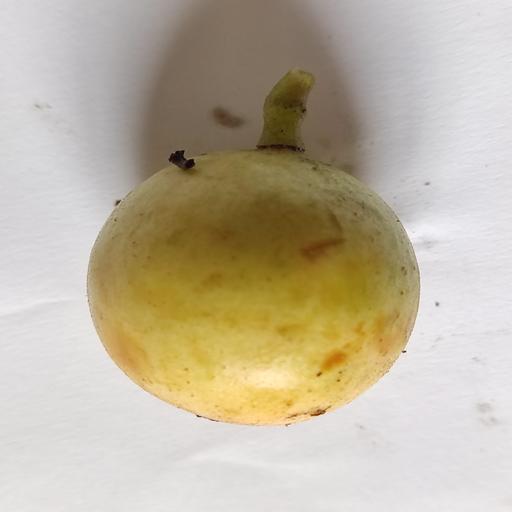
Crop type: Burmese Grape